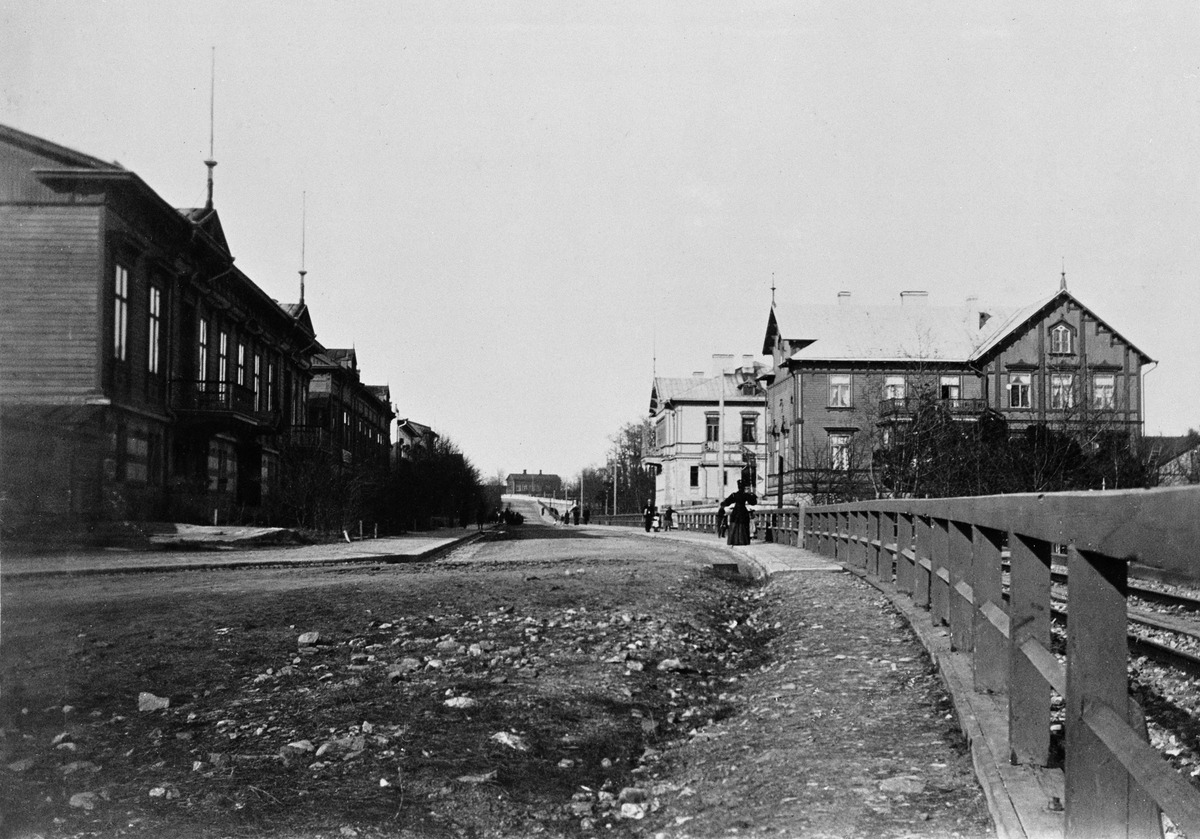
Neitsytpolun ja Puistokadun kulma, näkymä Puistokatua koilliseen
sisällön kuvaus: Neitsytpolun ja Puistokadun kulma, näkymä Puistokatua koilliseen. Puistokatu 11 (- Neitsytpolku 1), Puistokatu 6, Puistokatu 4. mustavalkoinen
Kuvaaja: Mitterhusen, Karl, valokuvaaja
Ajankohta: kuvausaika 189504
Paikka: Suomi, Uusimaa, Helsinki, Kaivopuisto Helsinki
Aiheet: kadut, sora, kaiteet, rautatiet, puurakennukset, hirsirakennukset, jalankulkijat, naiset, puistot